Volkswagen Taigo

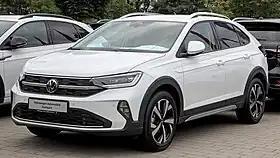
2022 Volkswagen Taigo

The Volkswagen Taigo is a subcompact crossover SUV (B-segment) with a sloping roofline manufactured by the German automaker Volkswagen. Based on the Mk6 Polo, the Taigo is built on the Volkswagen Group MQB A0 platform.